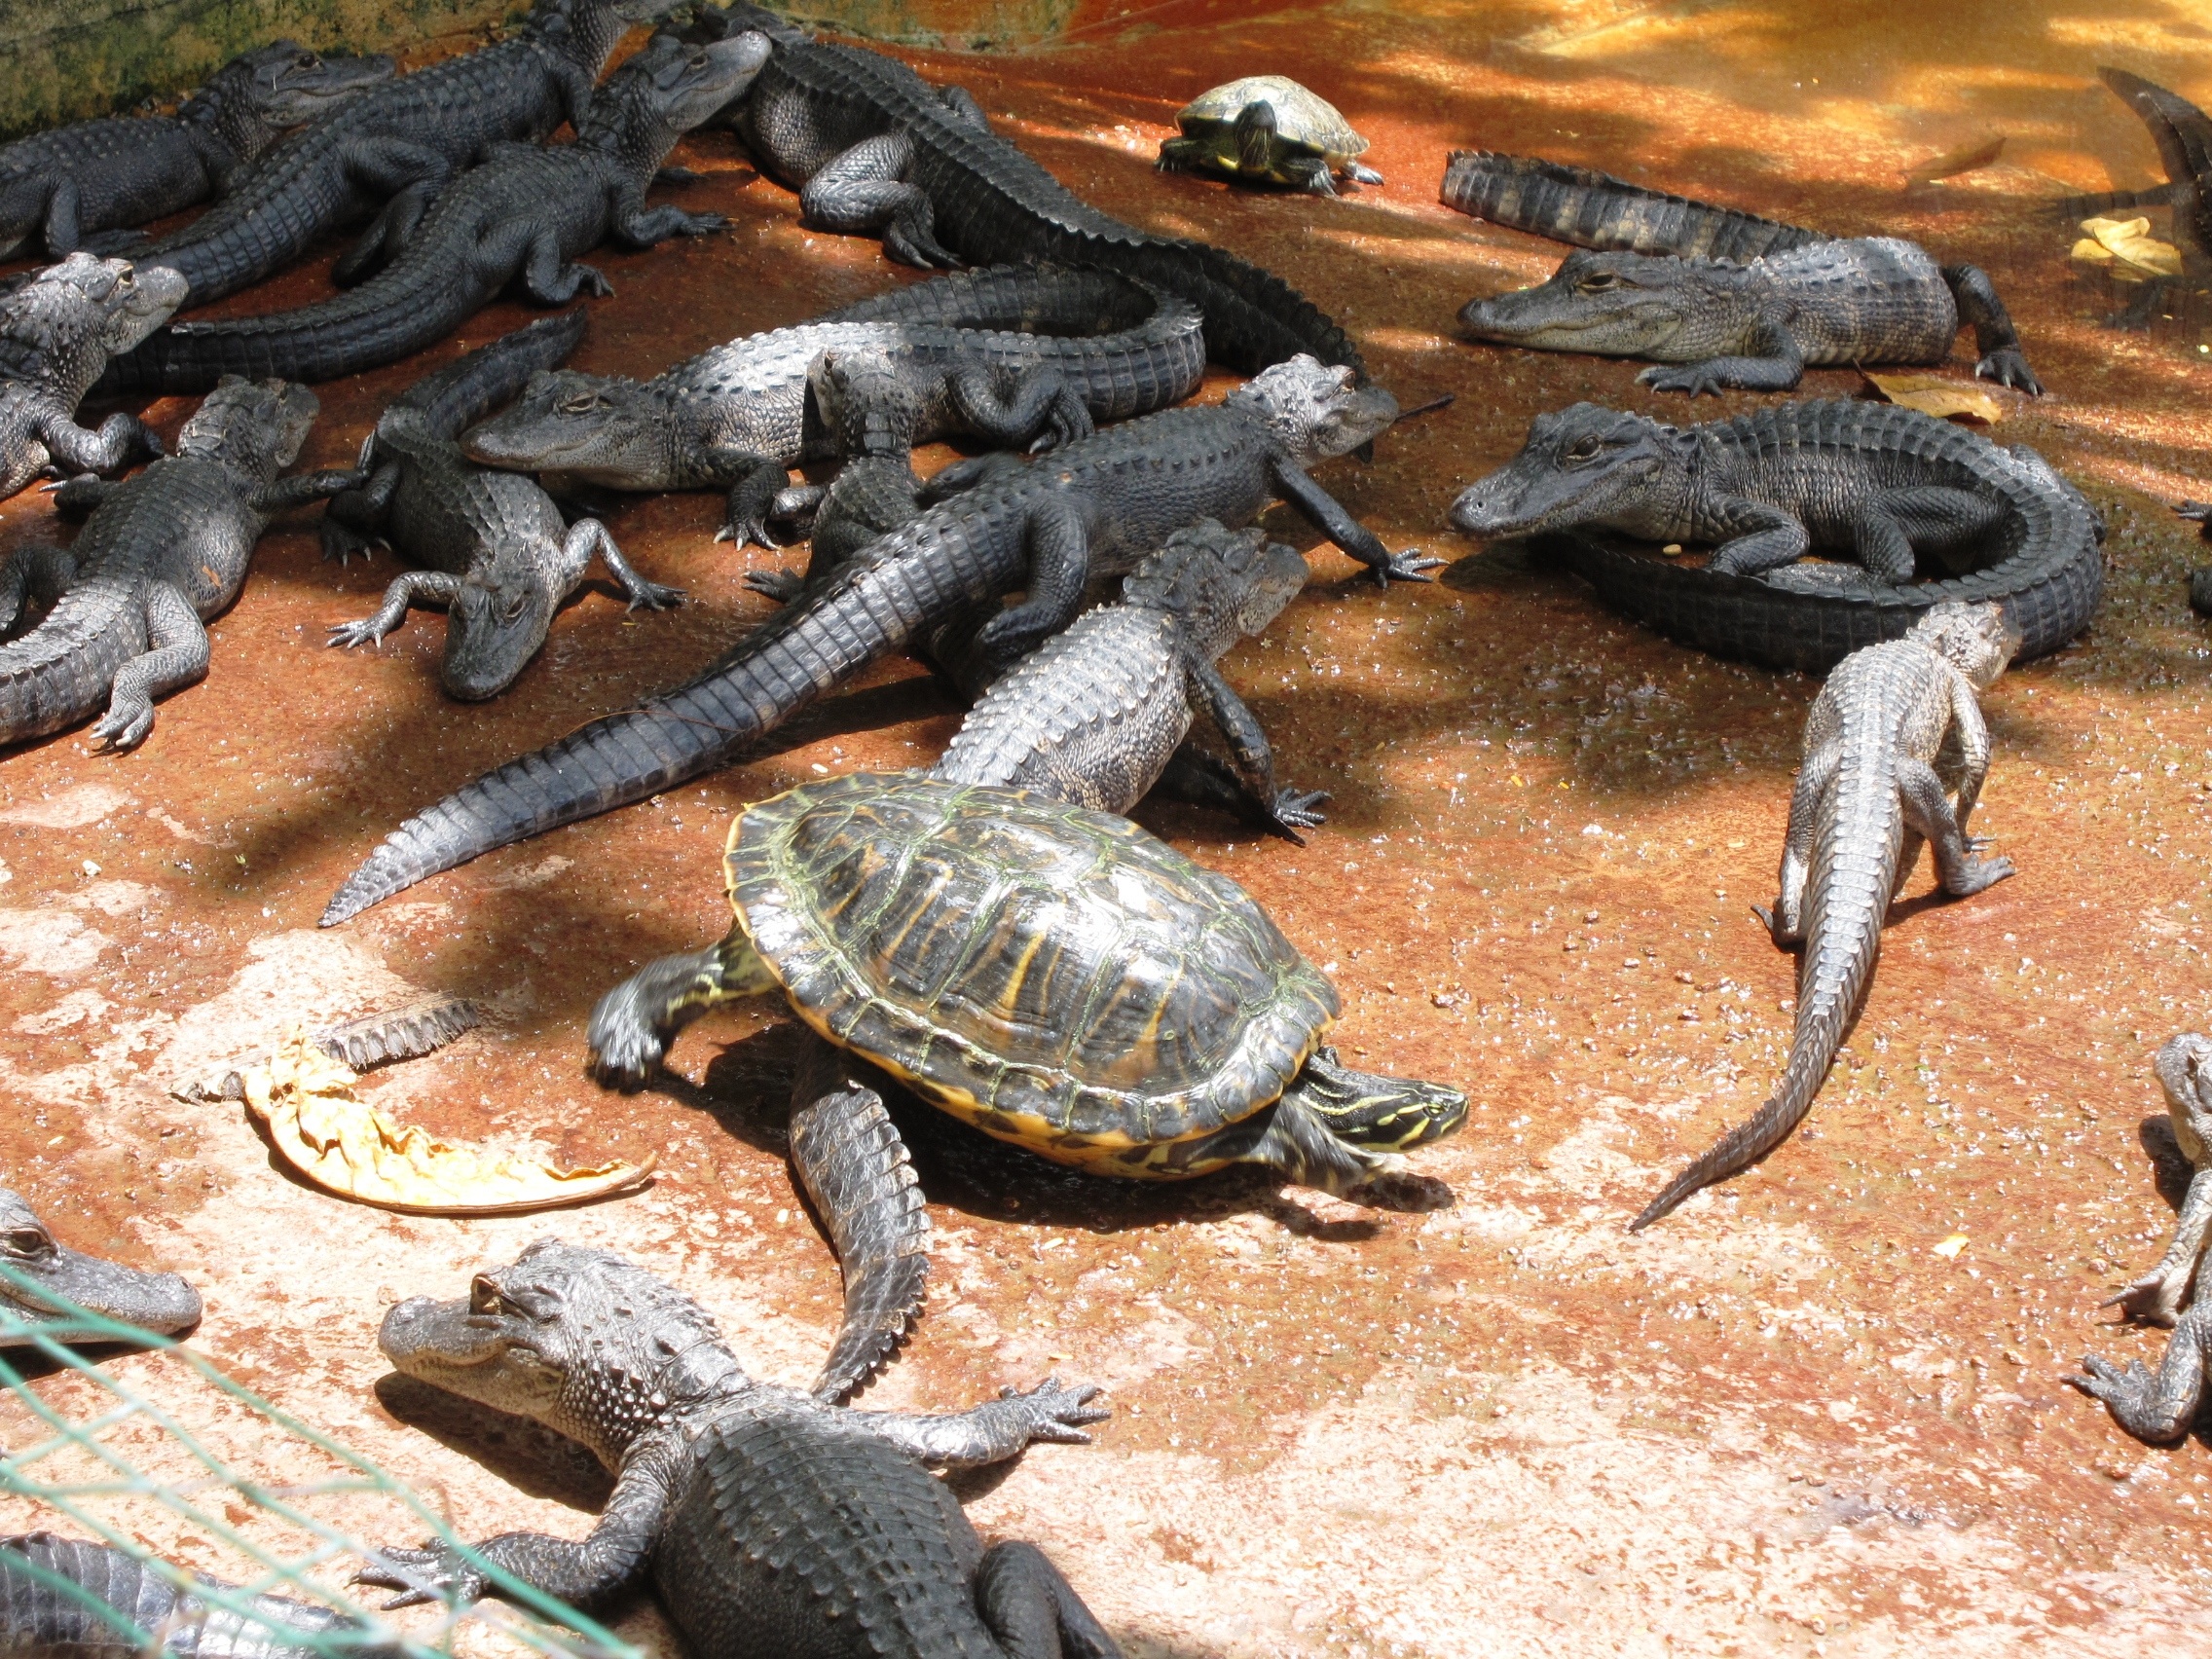
animal, wildlife, reptile, fauna, crocodile, alligator, danger, vertebrate, carnivore, gator, everglades, croc, american alligator, emydidae